Injustice (2021 film)

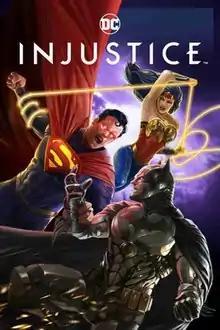
Promotional poster

Injustice is a 2021 American adult animated superhero film based on the of the 2013 NetherRealm Studios video game "", and based on characters from DC Comics. Produced by Warner Bros. Animation and DC Entertainment, and distributed by Warner Bros. Home Entertainment, it is the 46th installment in the DC Universe Animated Original Movies line. The film is directed by Matt Peters from a story by Ernie Altbacker and stars Justin Hartley and Anson Mount as Superman and Batman, respectively. The film, set in a separate continuity from the main DC Universe, follows Superman’s descent into madness after being tricked by Joker into killing his pregnant wife Lois Lane and detonating a nuclear weapon that destroys Metropolis. As Superman transforms the Earth into a police state to enforce global peace, Batman forms an underground resistance to oppose Superman and his allies.